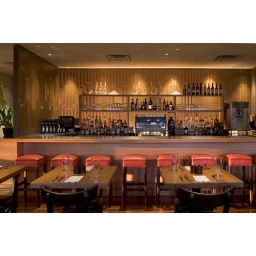
Decorative screen in Fino restaurant and bar in downtown Austin, Texas. Project designed by Dick Clark Architecture